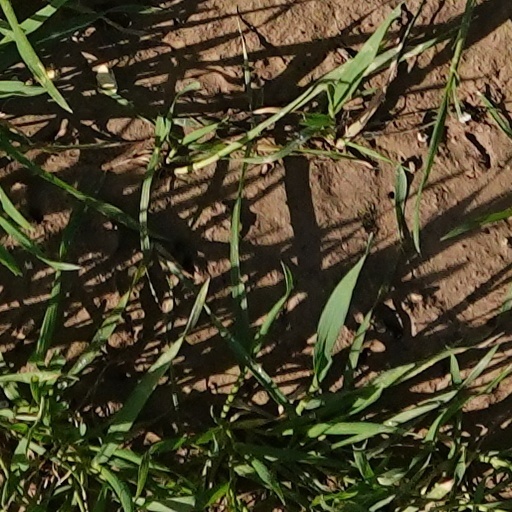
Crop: wheat